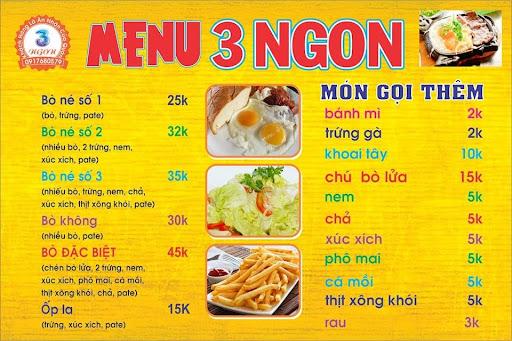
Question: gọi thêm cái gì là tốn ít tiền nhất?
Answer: gọi thêm bánh mì hoặc trứng gà là tốn ít tiền nhất với giá chỉ 2 000 đồng